Sutomore

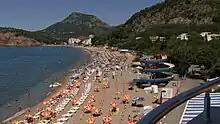
Beach in Sutomore

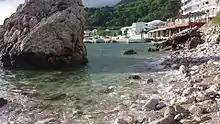
Town seen from one of the beaches

Sutomore is a town in Coastal region of Montenegro in Bar Municipality. A 2011 census put the population at 2,004.